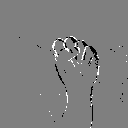
ASL letter: s